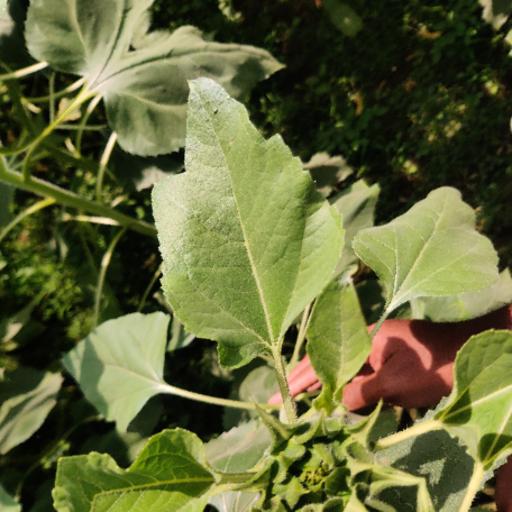
Label: Fresh_leaf